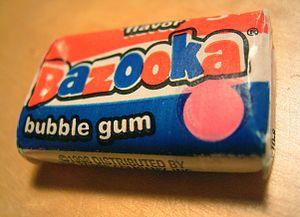
Bazooka est une marque américaine de chewing-gum lancée en 1947.